Lordship of Broich

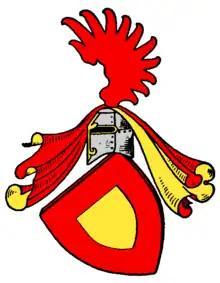
Coat of Arms Lordship Broich on the river Ruhr

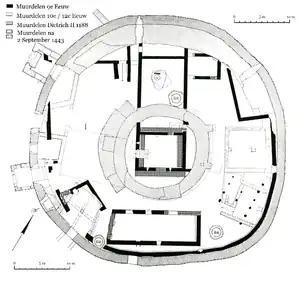
Chart of the oldest wall remainings of castle Broich

Broich, now part of Mülheim on the River Ruhr in North Rhine-Westphalia, is the oldest known surviving Carolingian-period castle north of the Alps. The castle is located on the south bank of the River Ruhr, at a ford where the Westphalian Hellweg crossed the Ruhr during the Middle Ages. As such, the castle straddled an important trade route between Cologne and northeast Germany. The initial fortifications on the site of castle Broich were built in the 9th century to defend against the advancing Vikings in the winter of 883/884, while the keep was added in the 12th century.